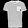
Label: T - shirt / top